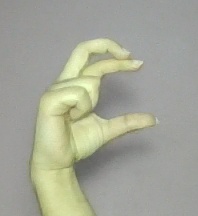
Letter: thal